San José de Suaita

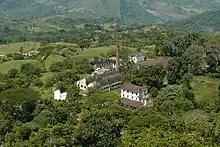
Factory ruins

San José de Suaita is a former industrial village and corregimiento of the municipality of Suaita. Located about 200 km north of Bogotá in the Department of Santander, Colombia. It became a corregimiento in 1924, by decision of the local council.